S8 (Munich)

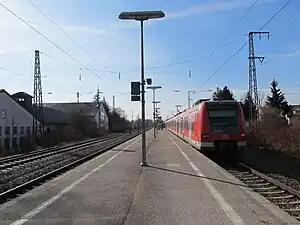
Daglfing station

Line S8 is a line on the Munich S-Bahn network. It is operated by DB Regio Bayern. It runs from Herrsching via Weßling, Pasing, central Munich and Munich East to Munich Airport station.